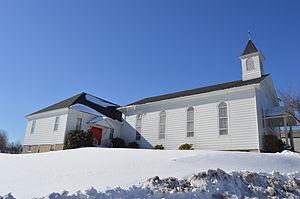
Summerhill est un borough situé au sud de la partie centrale du comté de Cambria, en Pennsylvanie, aux États-Unis. En 2010, il comptait une population de 490 habitants. Il est incorporé le 6 septembre 1892.